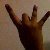
The image shows a hand gesture representing the number 8 in Indian Sign Language.